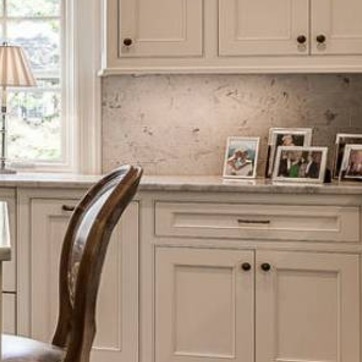
Material: polishedstone